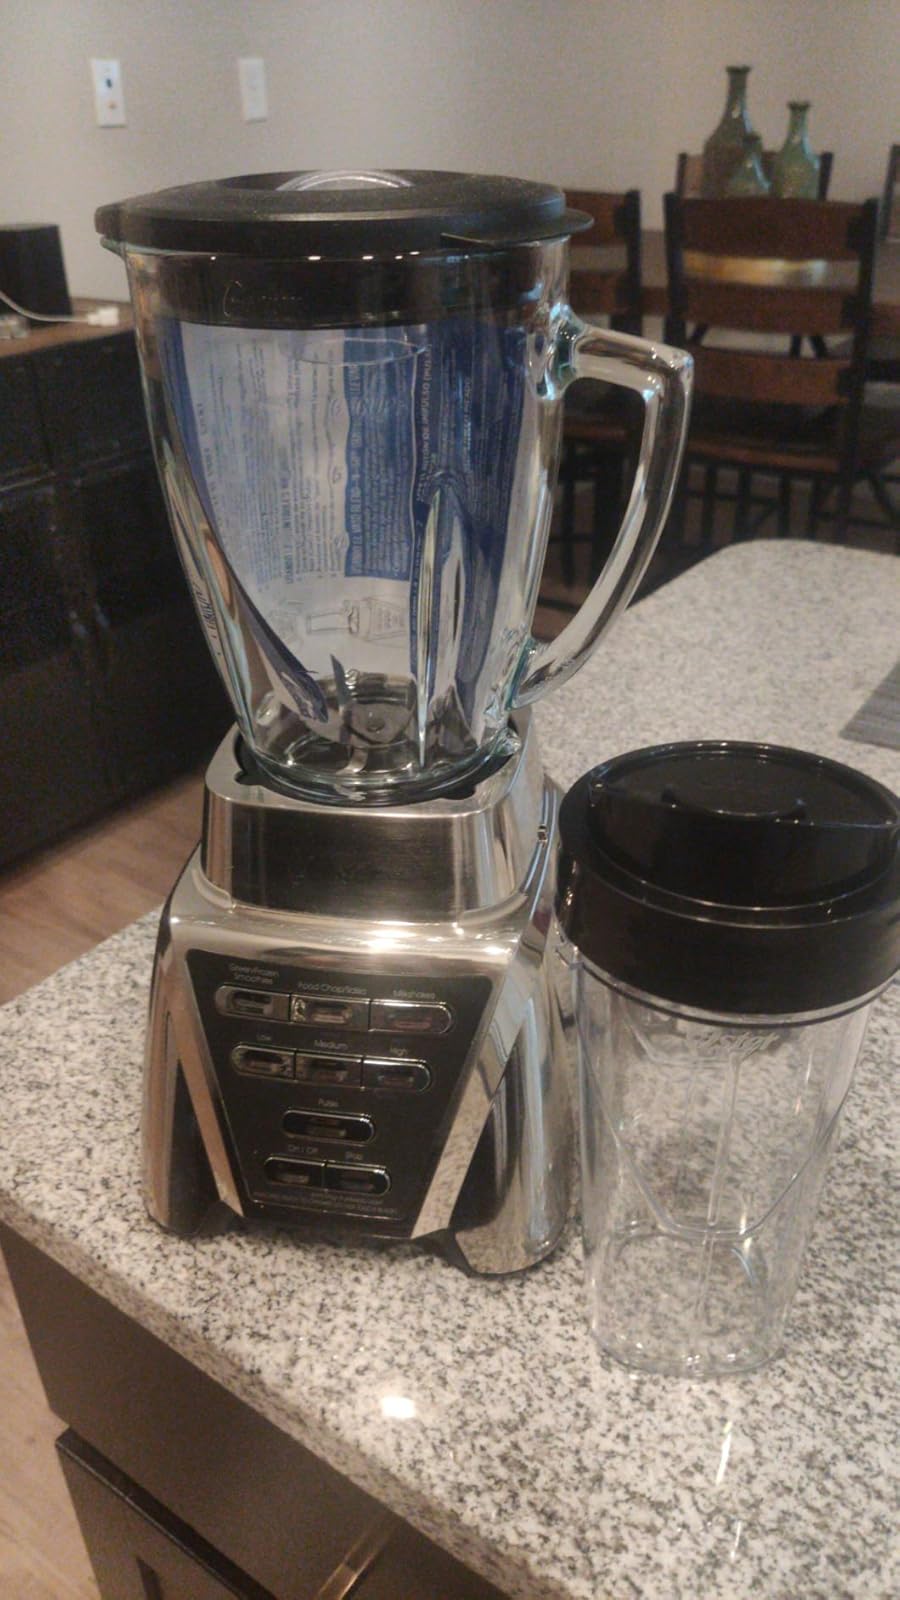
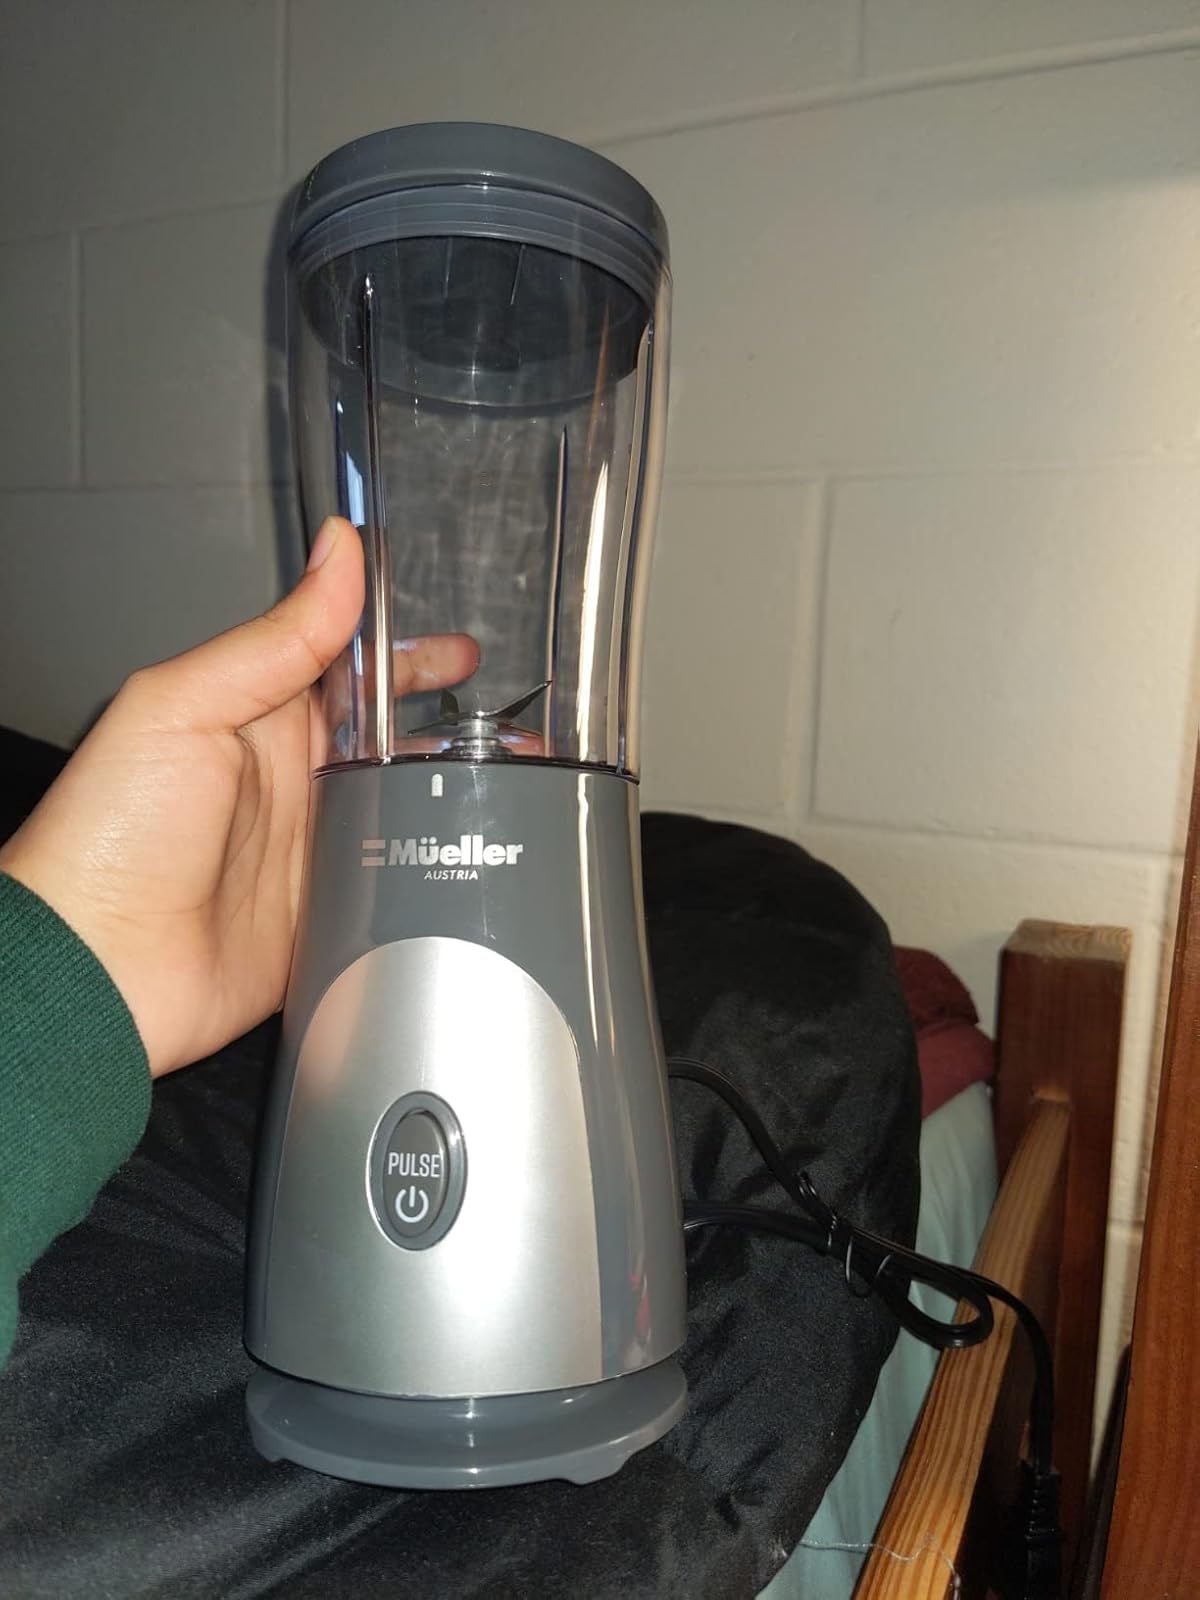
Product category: items_blender
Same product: no